Asia Argento

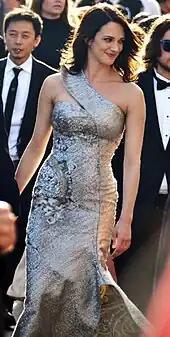
Argento at the 2009 Cannes Film Festival

Besides Italian, Argento speaks English and French, which she learned for her role in "Les Morsures de L'Aube".